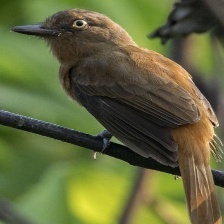
Species: CINNAMON ATTILA
Scientific name: ATTILA CINNAMOMEUS